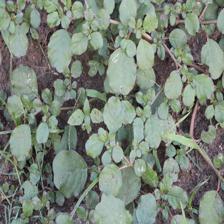
Label: BroadLeafWeed